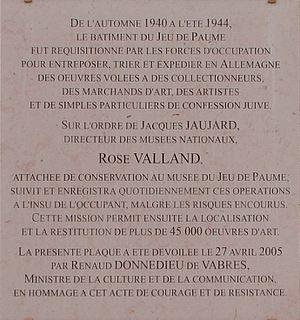
Plaque commemorative de l'action de Rose Valland sur le mur de la Galerie nationale du Jeu de Paume à Paris